Corps Saxo-Thuringia München

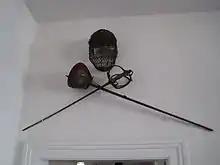
Bismarck's student sword and helmet, comparable to those used by the fraternity's members then and now.

One half of the current fraternity was founded as Landsmannschaft Nicaria featuring the colors „Light blue - white - orange" and the Motto "Post Nubila Phoebus" (Sunshine follows rain) and the fencing motto "Amico pectus, hosti frontem" (Arm your friend, confront your enemy) on March 15, 1882, near Stuttgart.